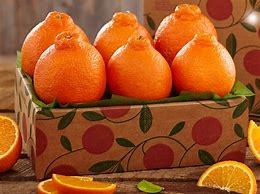
Label: mandarine